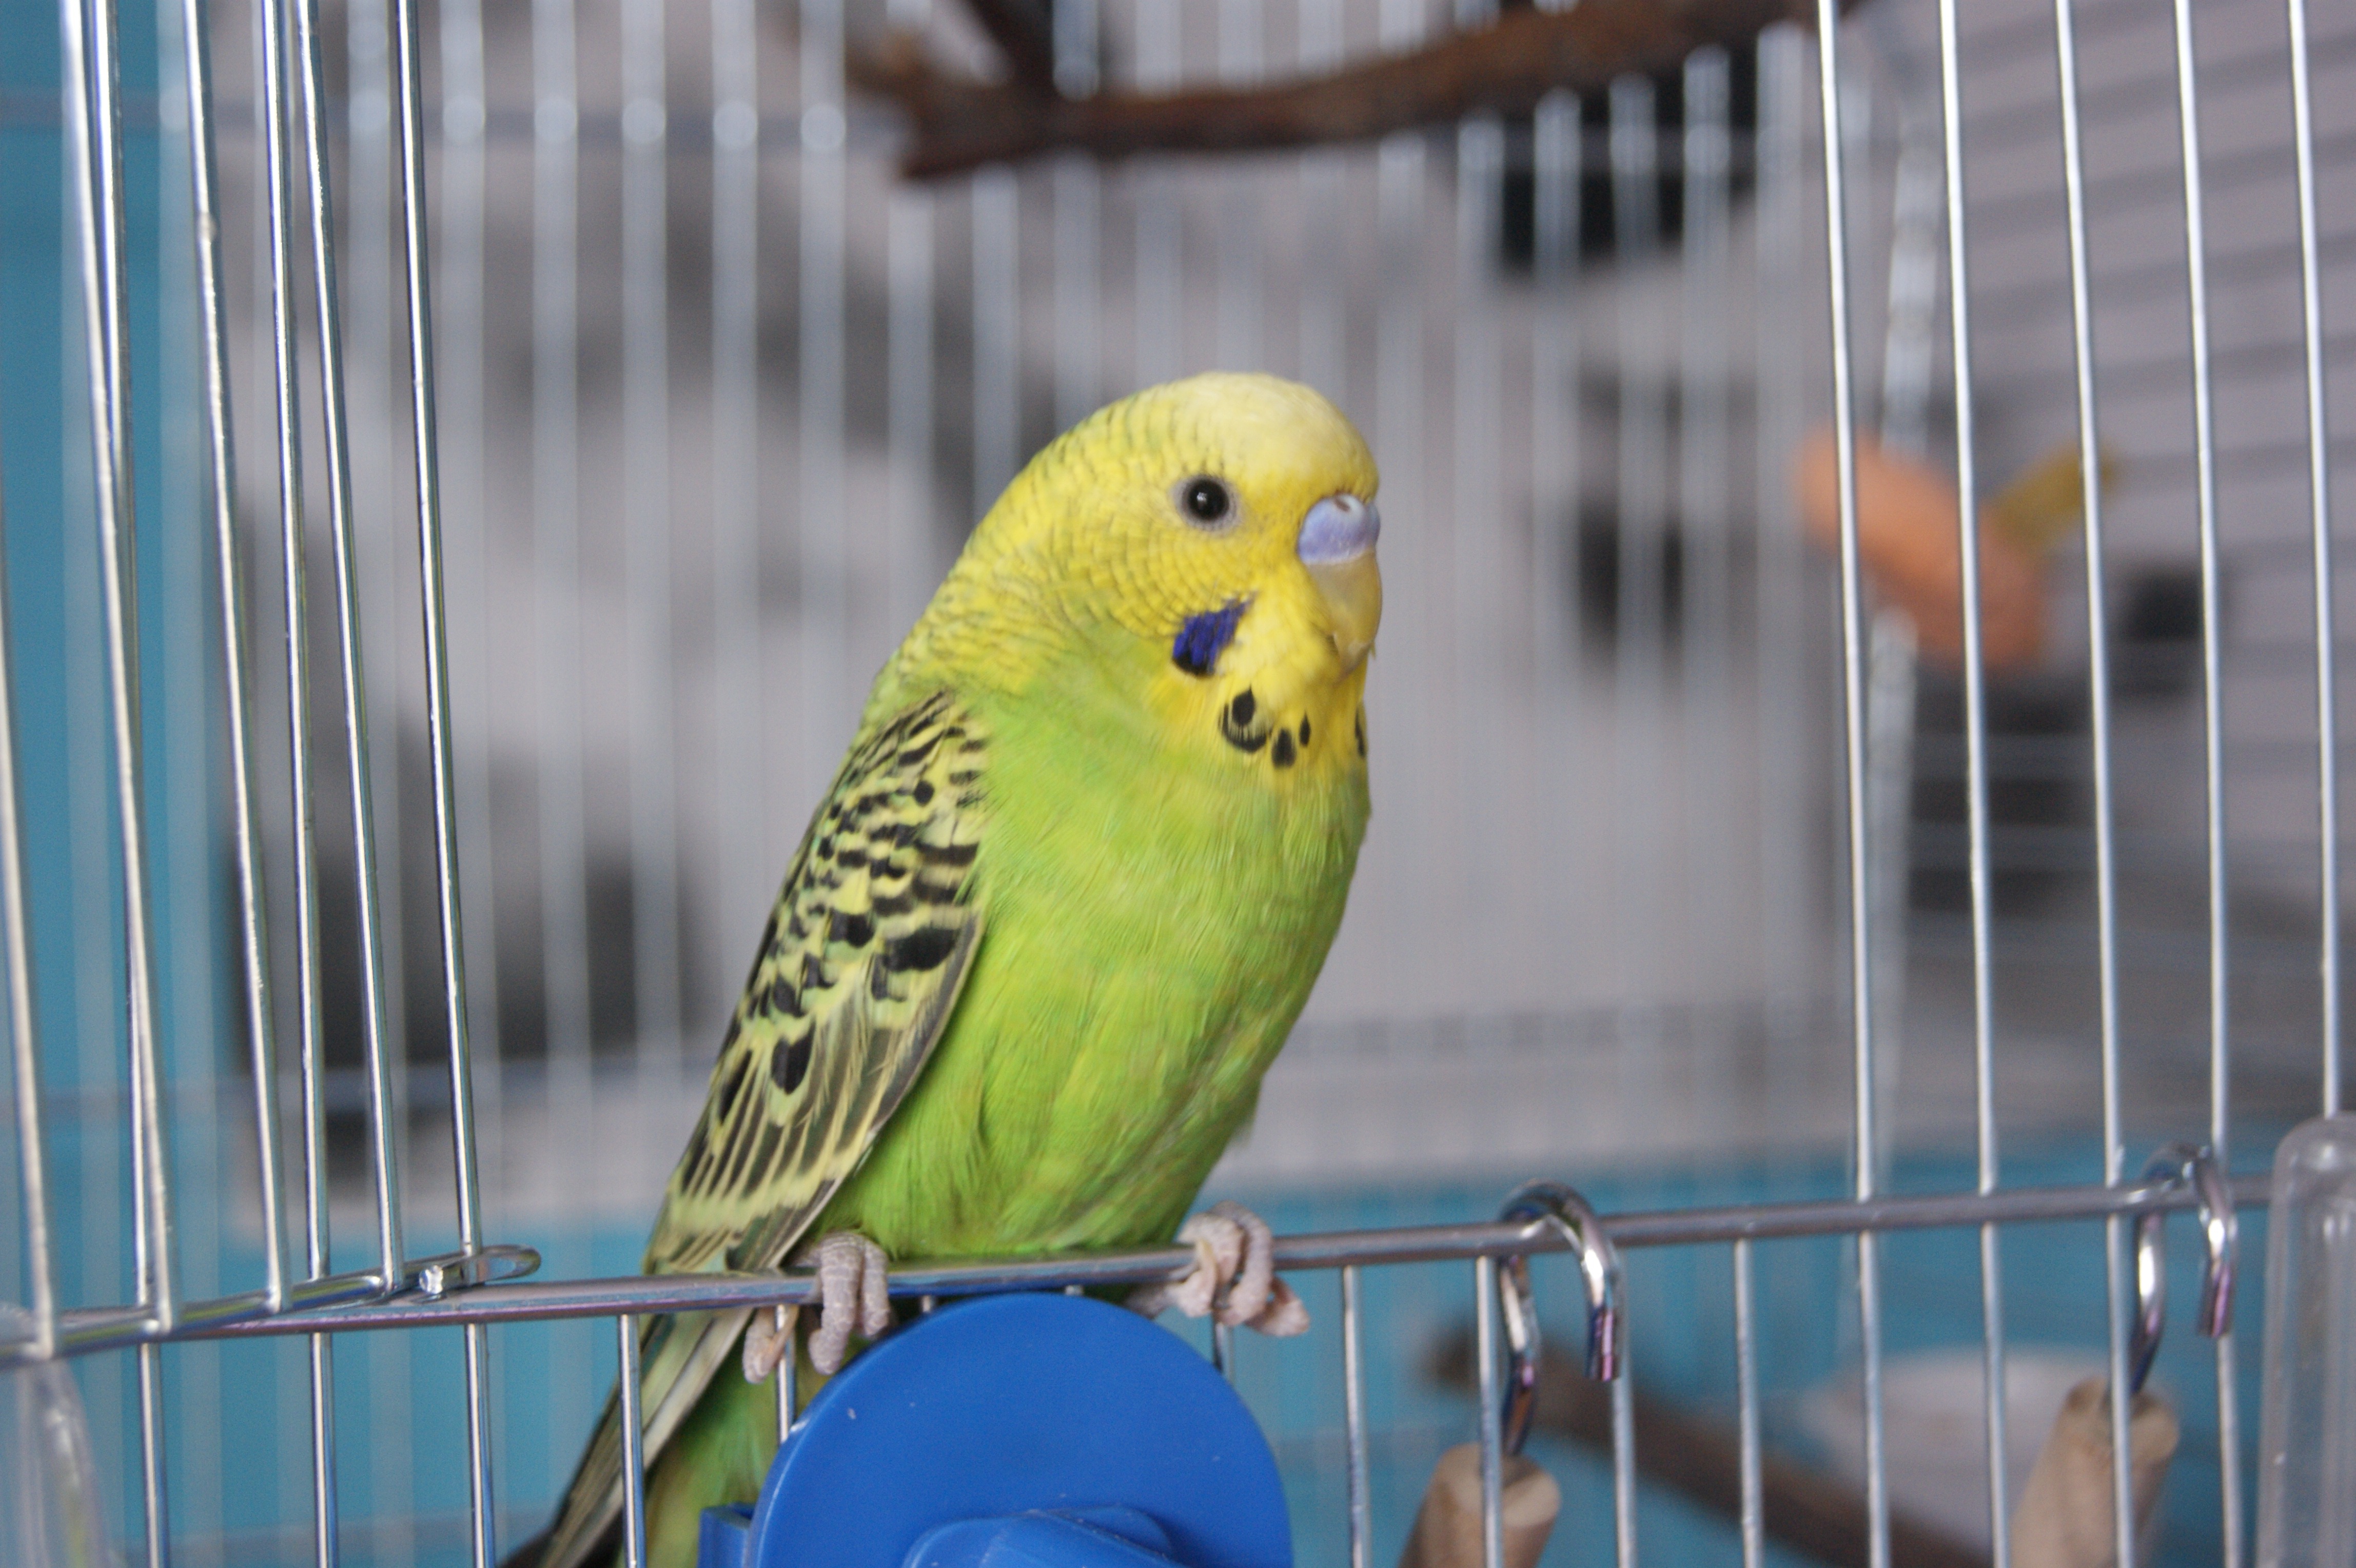
bird, beak, fauna, lovebird, vertebrate, parrot, parakeet, green bird, common pet parakeet, red parrot, papu ka, bird in a cage